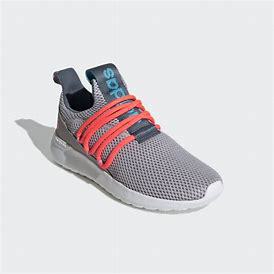
Brand: Adidas
Model: Lite Racer Adapt 3